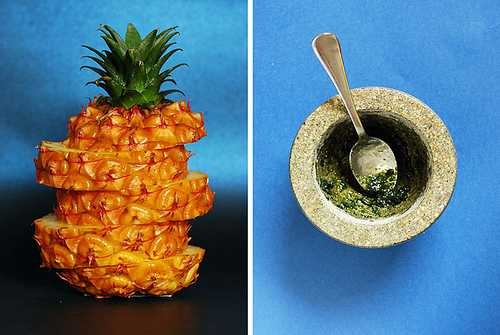
Label: Pineapple